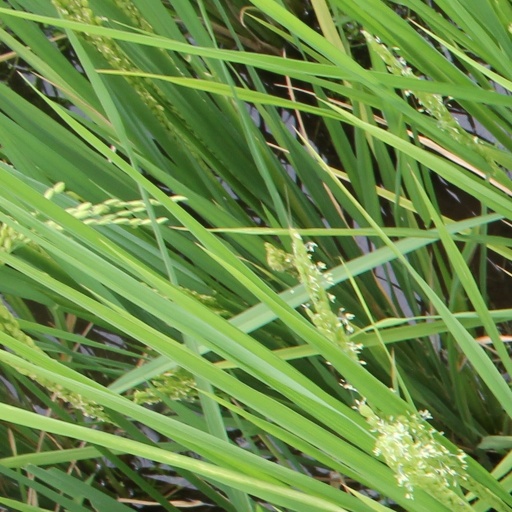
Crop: rice